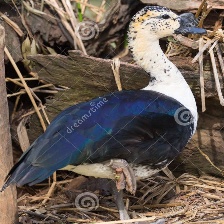
Species: KNOB BILLED DUCK
Scientific name: SARKIDIORNIS MELANOTOS
ImageNet parent category: drake